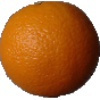
Label: orange